Anti-Catholicism in the United States

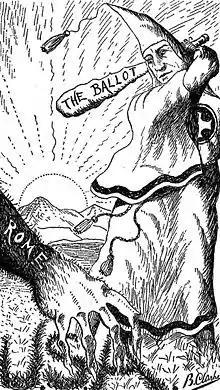
Rev. Branford Clarke illustration in Heroes of the Fiery Cross 1928 by Bishop Alma White, published by the Pillar of Fire Church in Zarephath, NJ

"The Menace", a weekly newspaper with a virulently anti-Catholic stance, was founded in 1911 and quickly reached a nationwide circulation of 1.5 million.